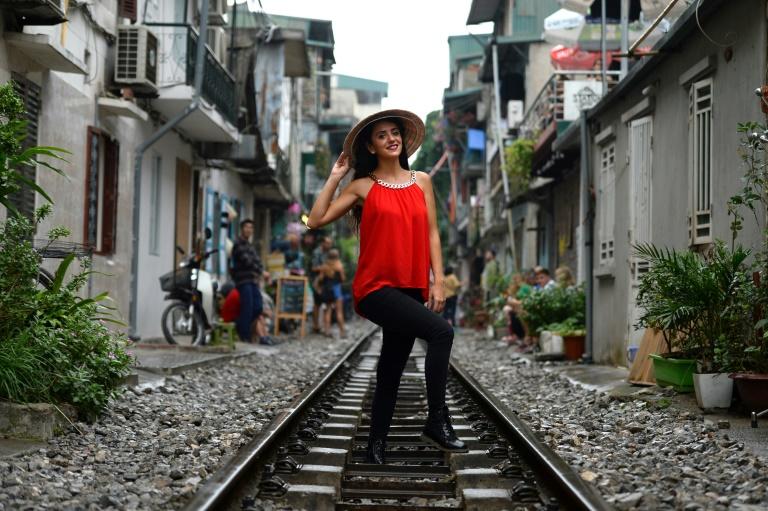
có một cô gái mặc áo đỏ đang tạo dáng chụp ảnh trên đường ray